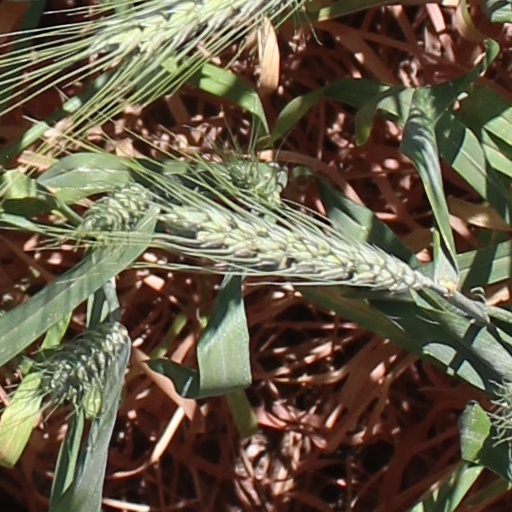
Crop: wheat